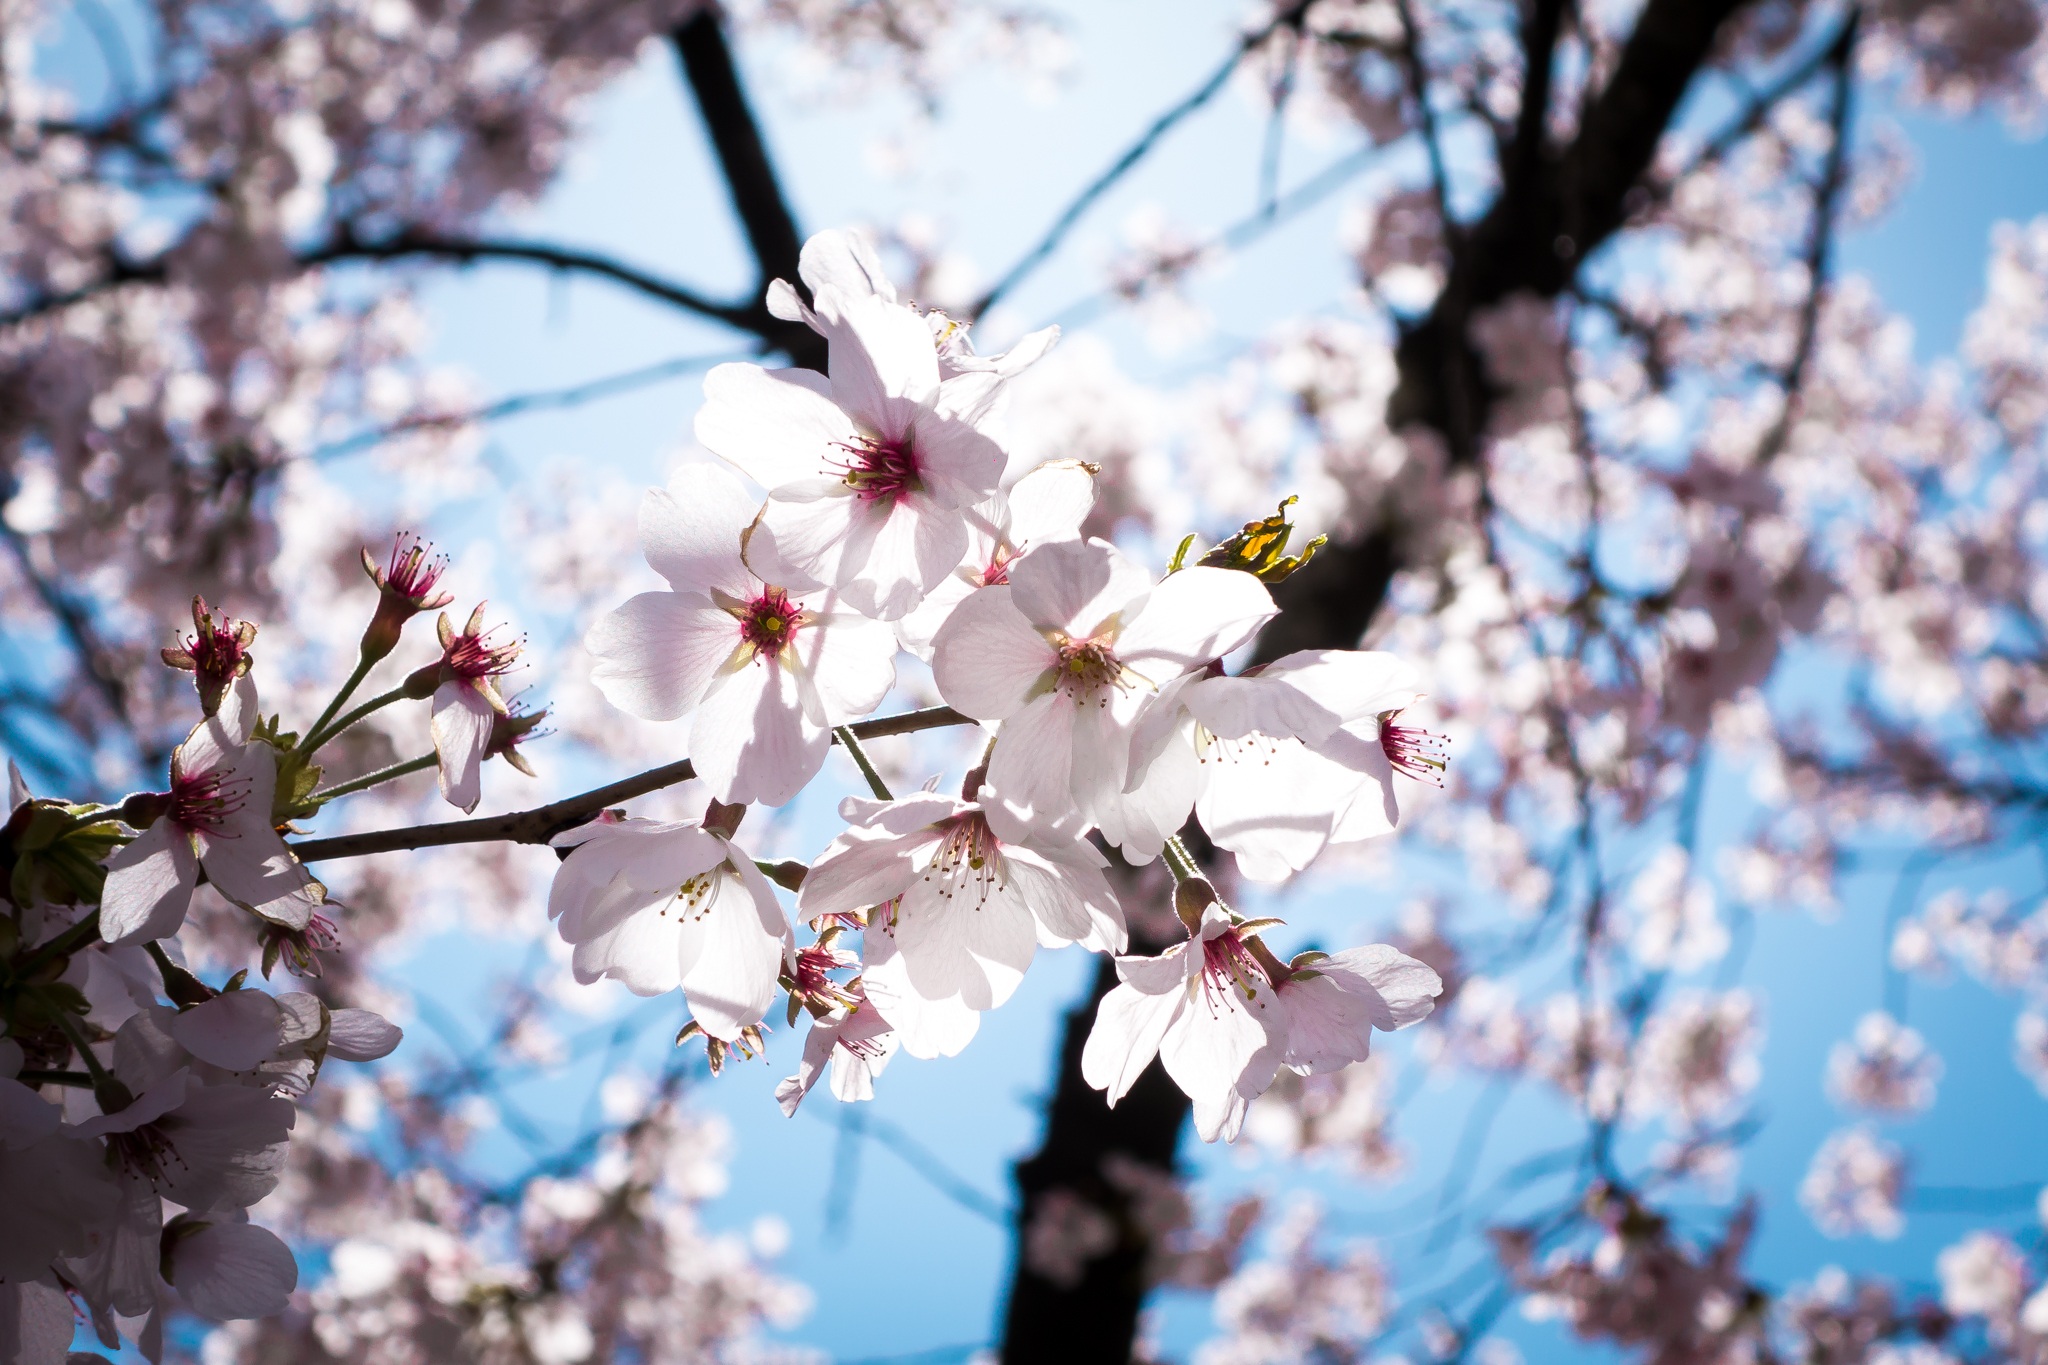
tree, branch, blossom, plant, sky, flower, spring, produce, blooming, blue, pink, season, cherry blossom, bright, cherry, flowering plant, cherry blossoms